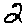
Label: 2